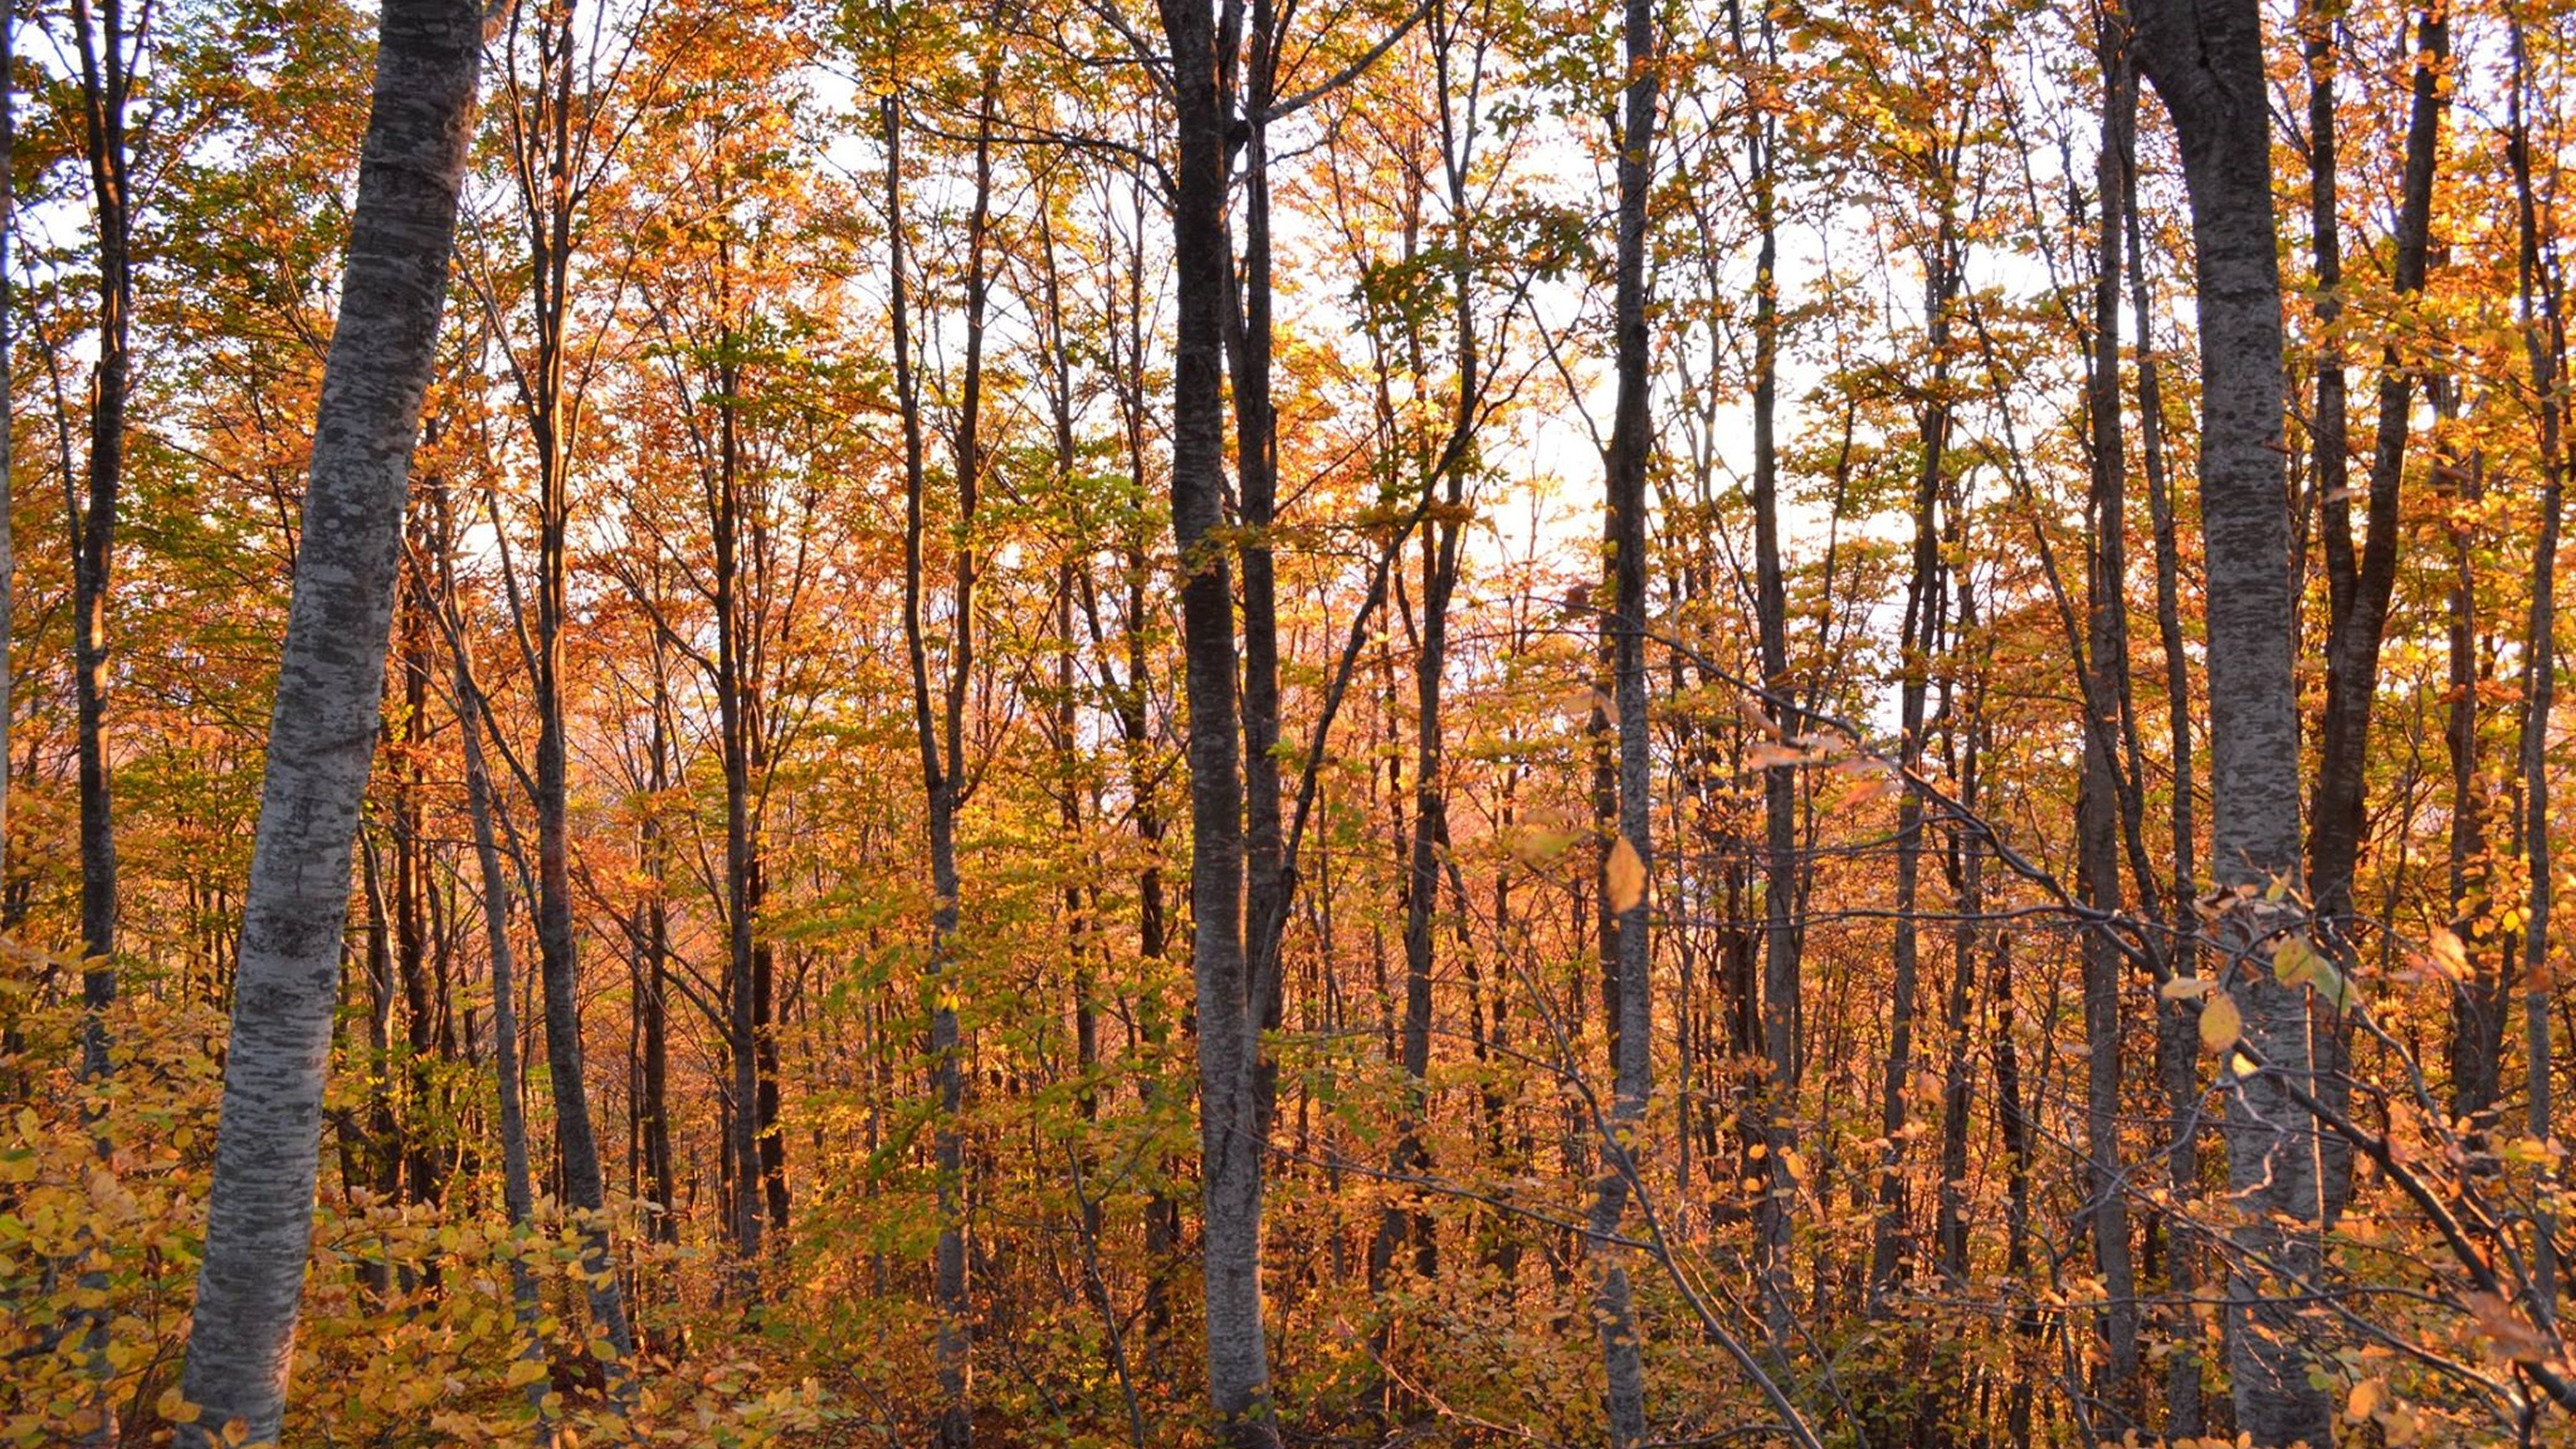
landscape, tree, nature, forest, outdoor, wilderness, branch, plant, wood, sun, sunlight, leaf, environment, green, natural, autumn, season, trees, leaves, woods, deciduous, grove, woodland, habitat, larch, ecosystem, flowering plant, forest trees, biome, old growth forest, natural environment, woody plant, temperate broadleaf and mixed forest, temperate coniferous forest, land plant